Maulana Azad

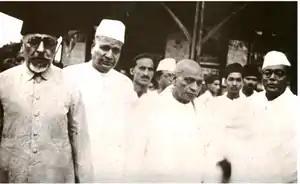
At Wardha Railway Station:Maulana Azad, Acharya Kripalani, Sardar Patel, Subhash Bose.

In face of increasing popular disenchantment with the British across India, Gandhi and Patel advocated an all-out rebellion demanding immediate independence. Azad was wary and sceptical of the idea, aware that India's Muslims were increasingly looking to Jinnah and had supported the war. Feeling that a struggle would not force a British exit, Azad and Nehru warned that such a campaign would divide India and make the war situation even more precarious. Intensive and emotional debates took place between Azad, Nehru, Gandhi and Patel in the Congress Working Committee's meetings in May and June 1942. In the end, Azad became convinced that decisive action in one form or another had to be taken, as the Congress had to provide leadership to India's people and would lose its standing if it did not.